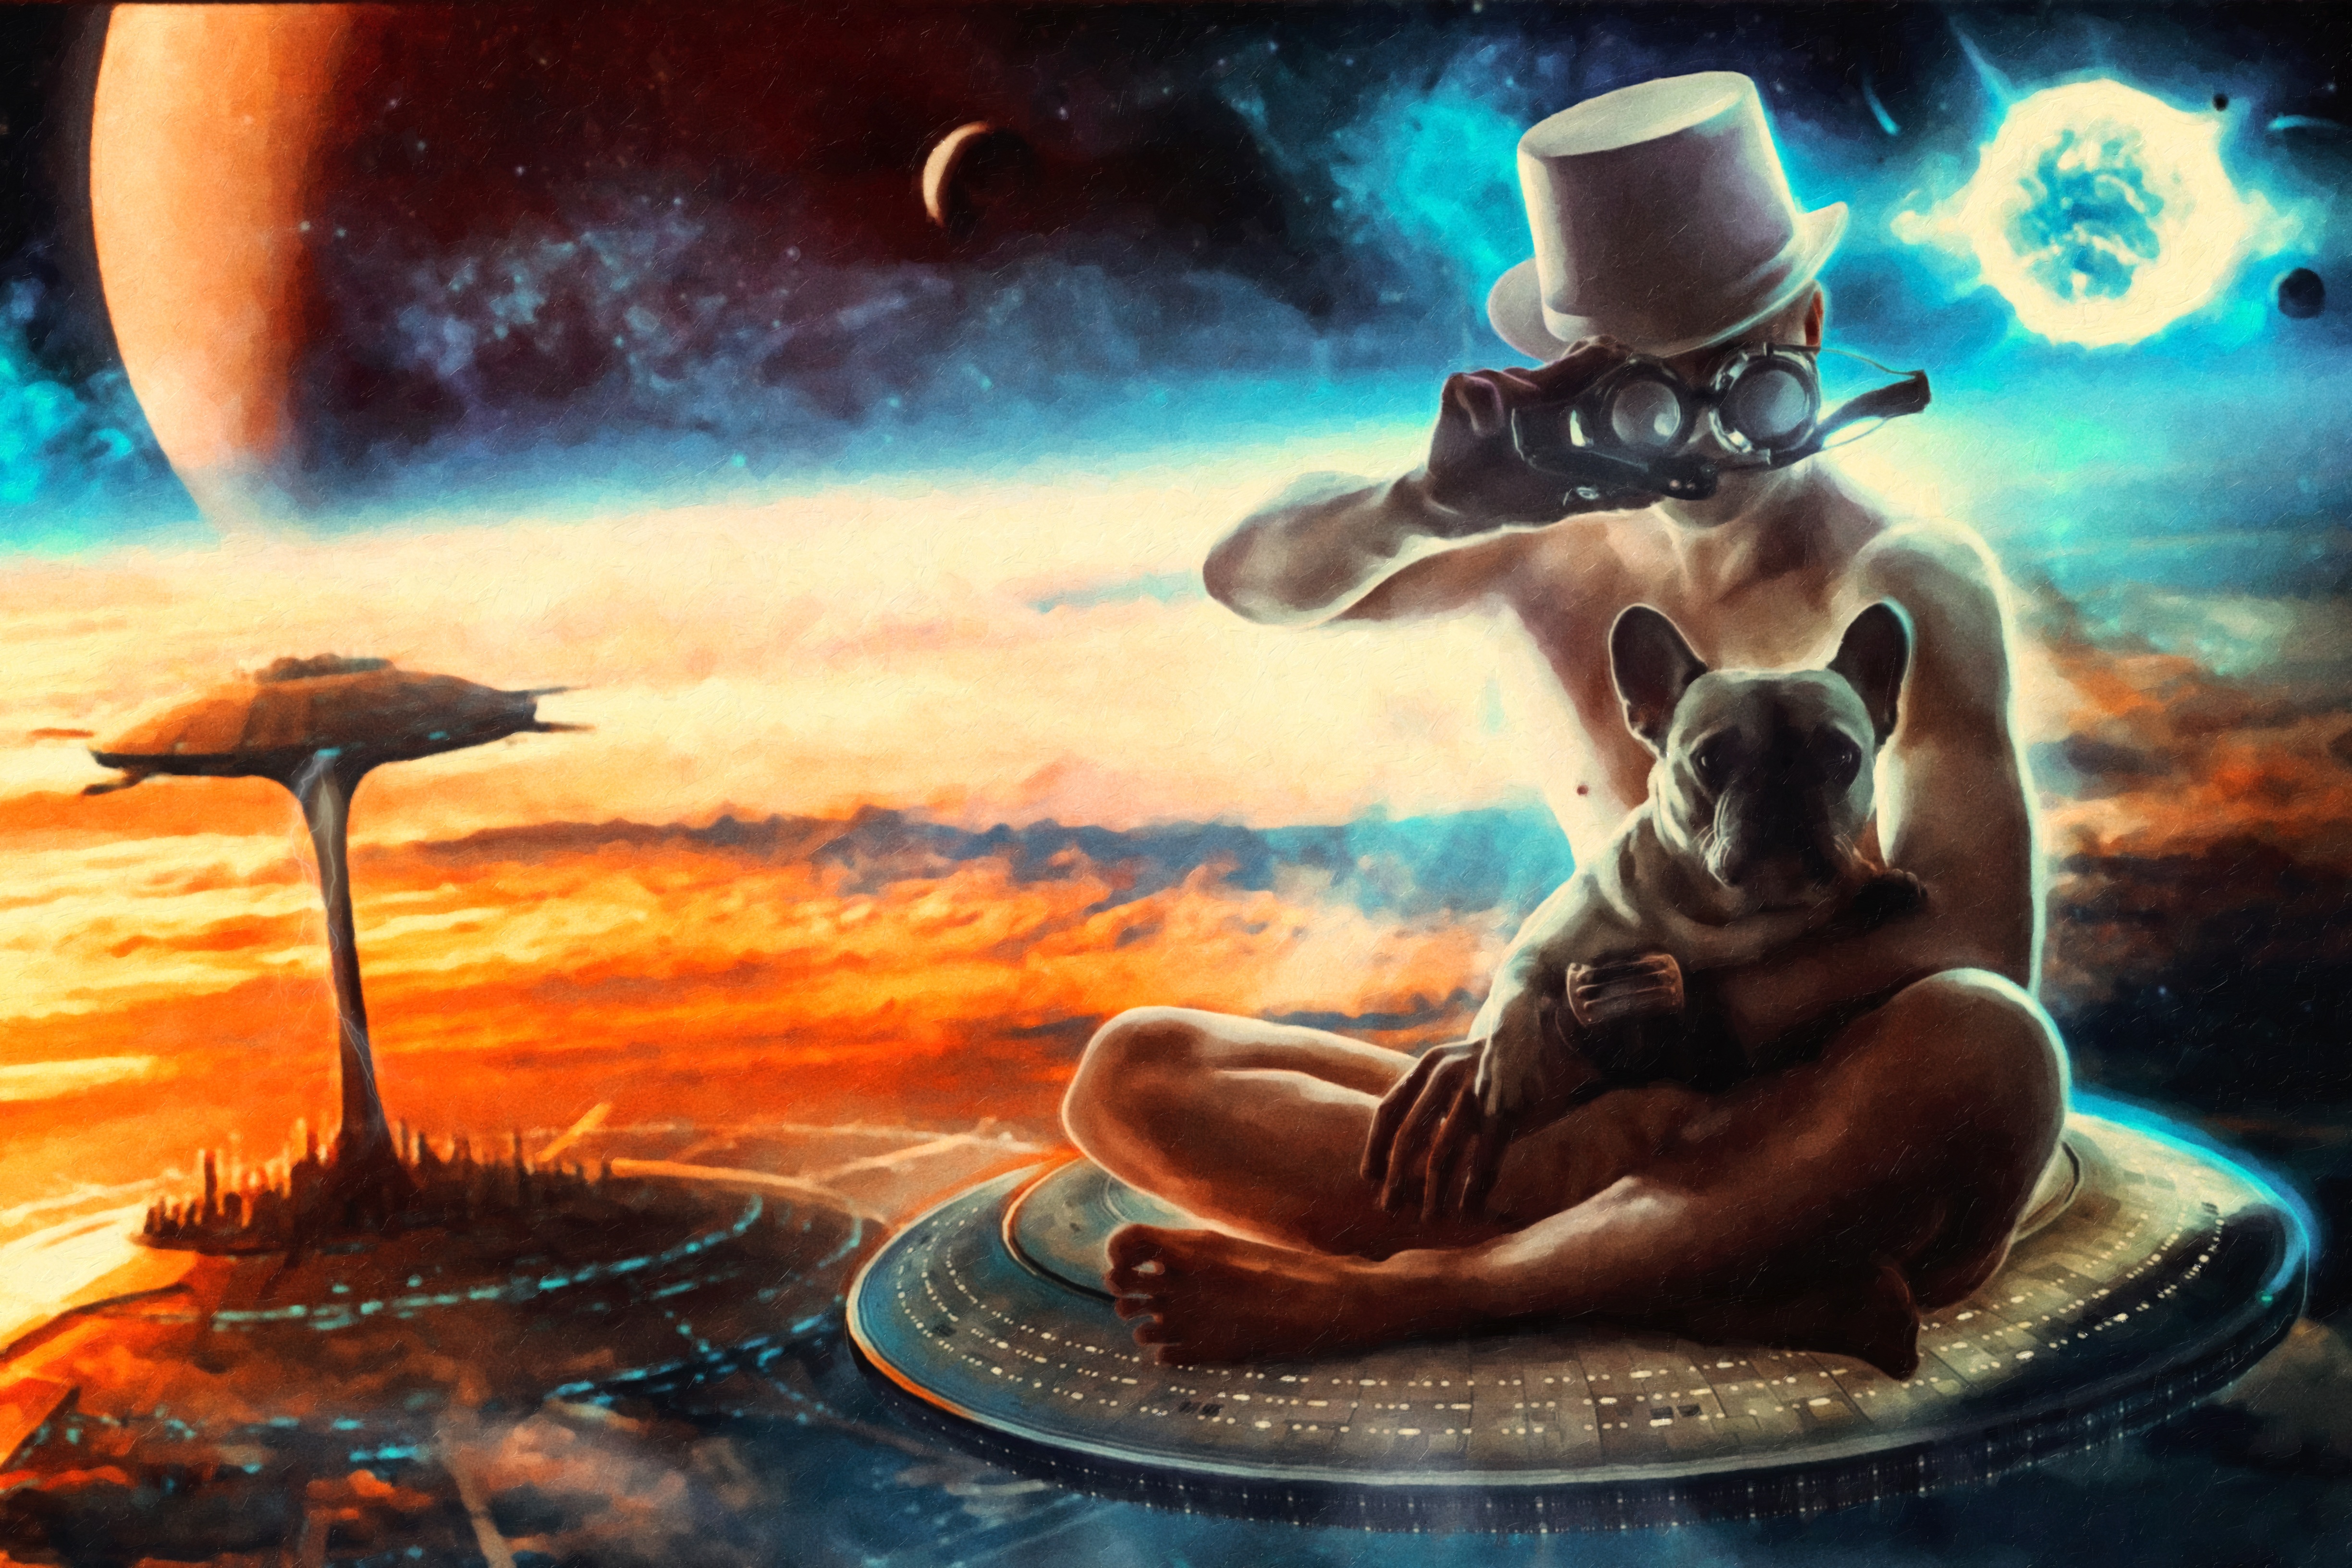
dog, animal, art, illustration, universe, planet, french bulldog, screenshot, gerda, mythology, space station, smart look, goggly, computer wallpaper